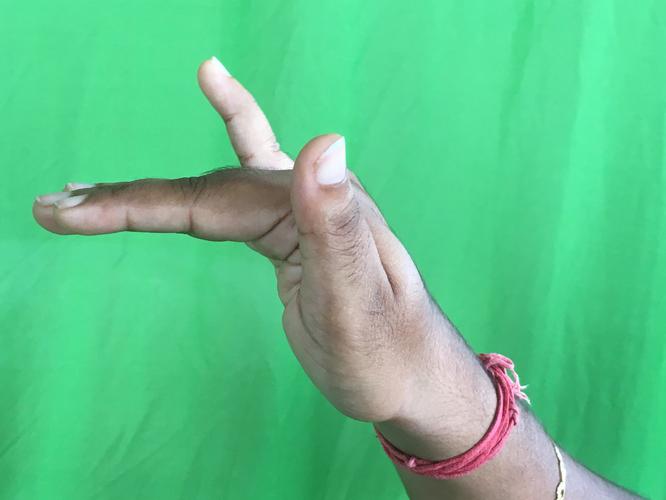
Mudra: Mrigasirsha
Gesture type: single_hand